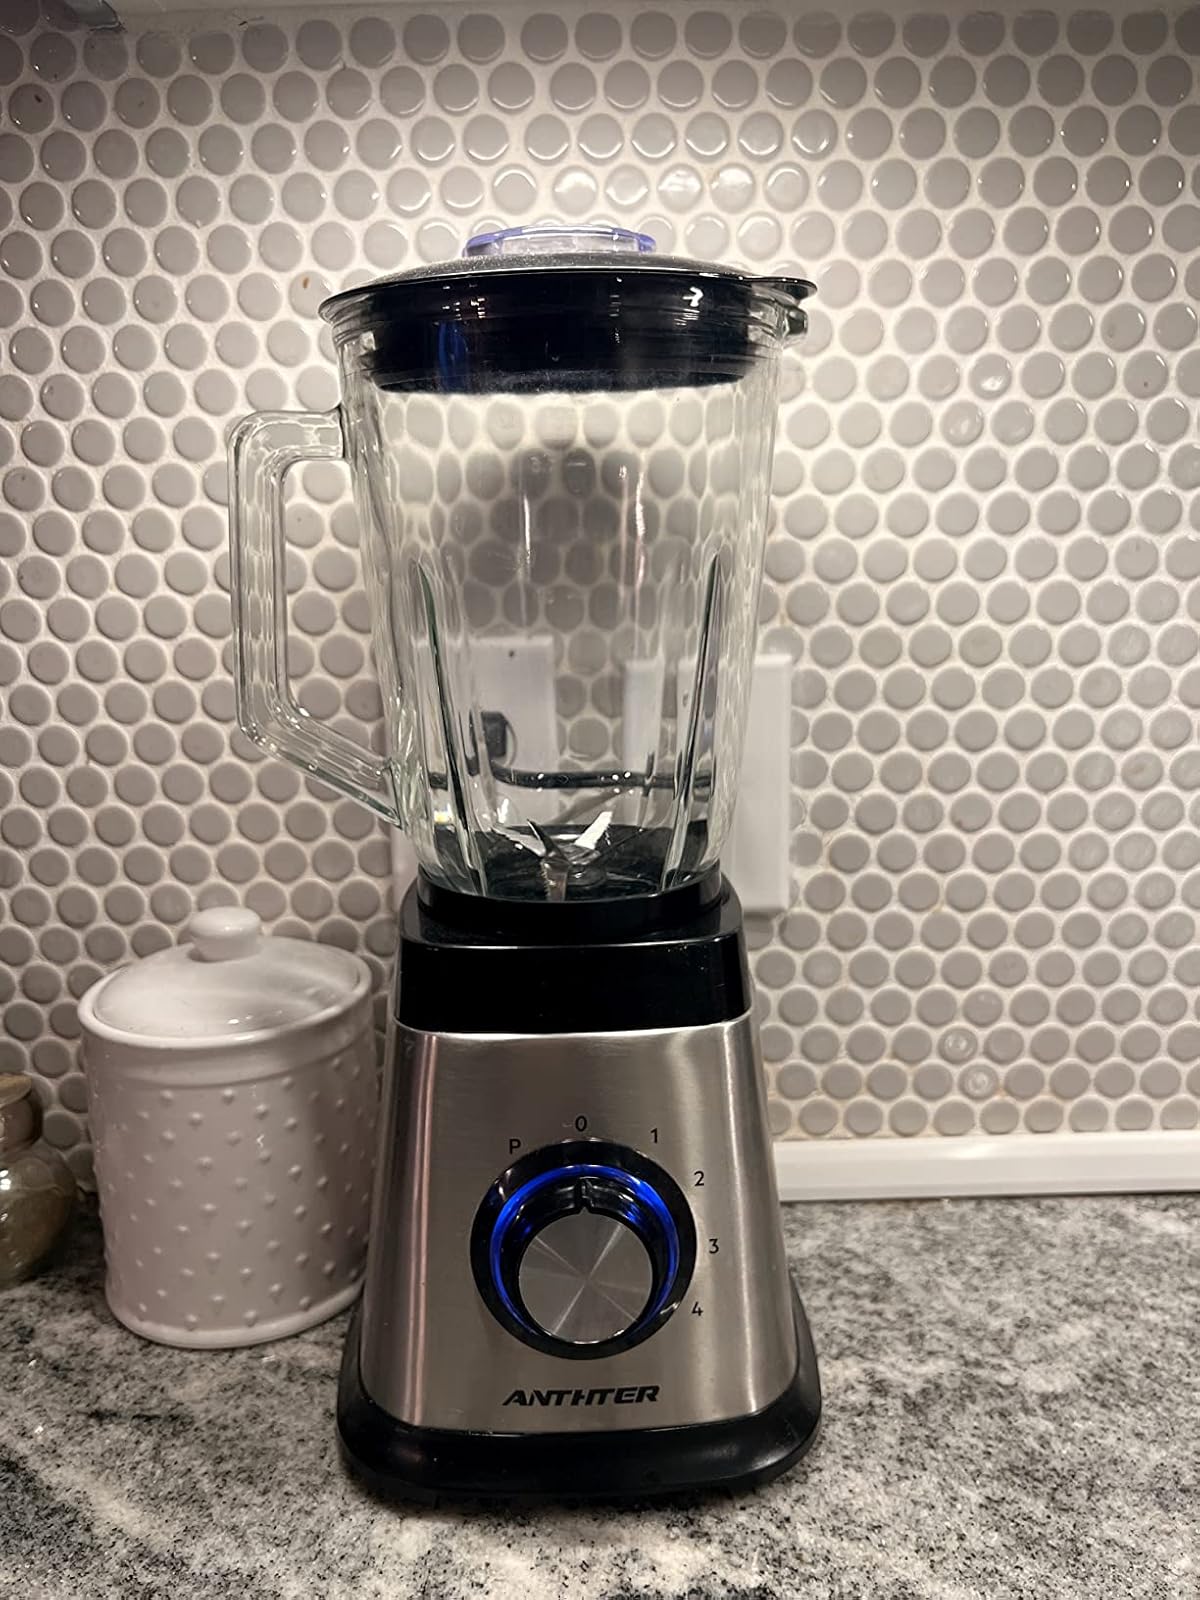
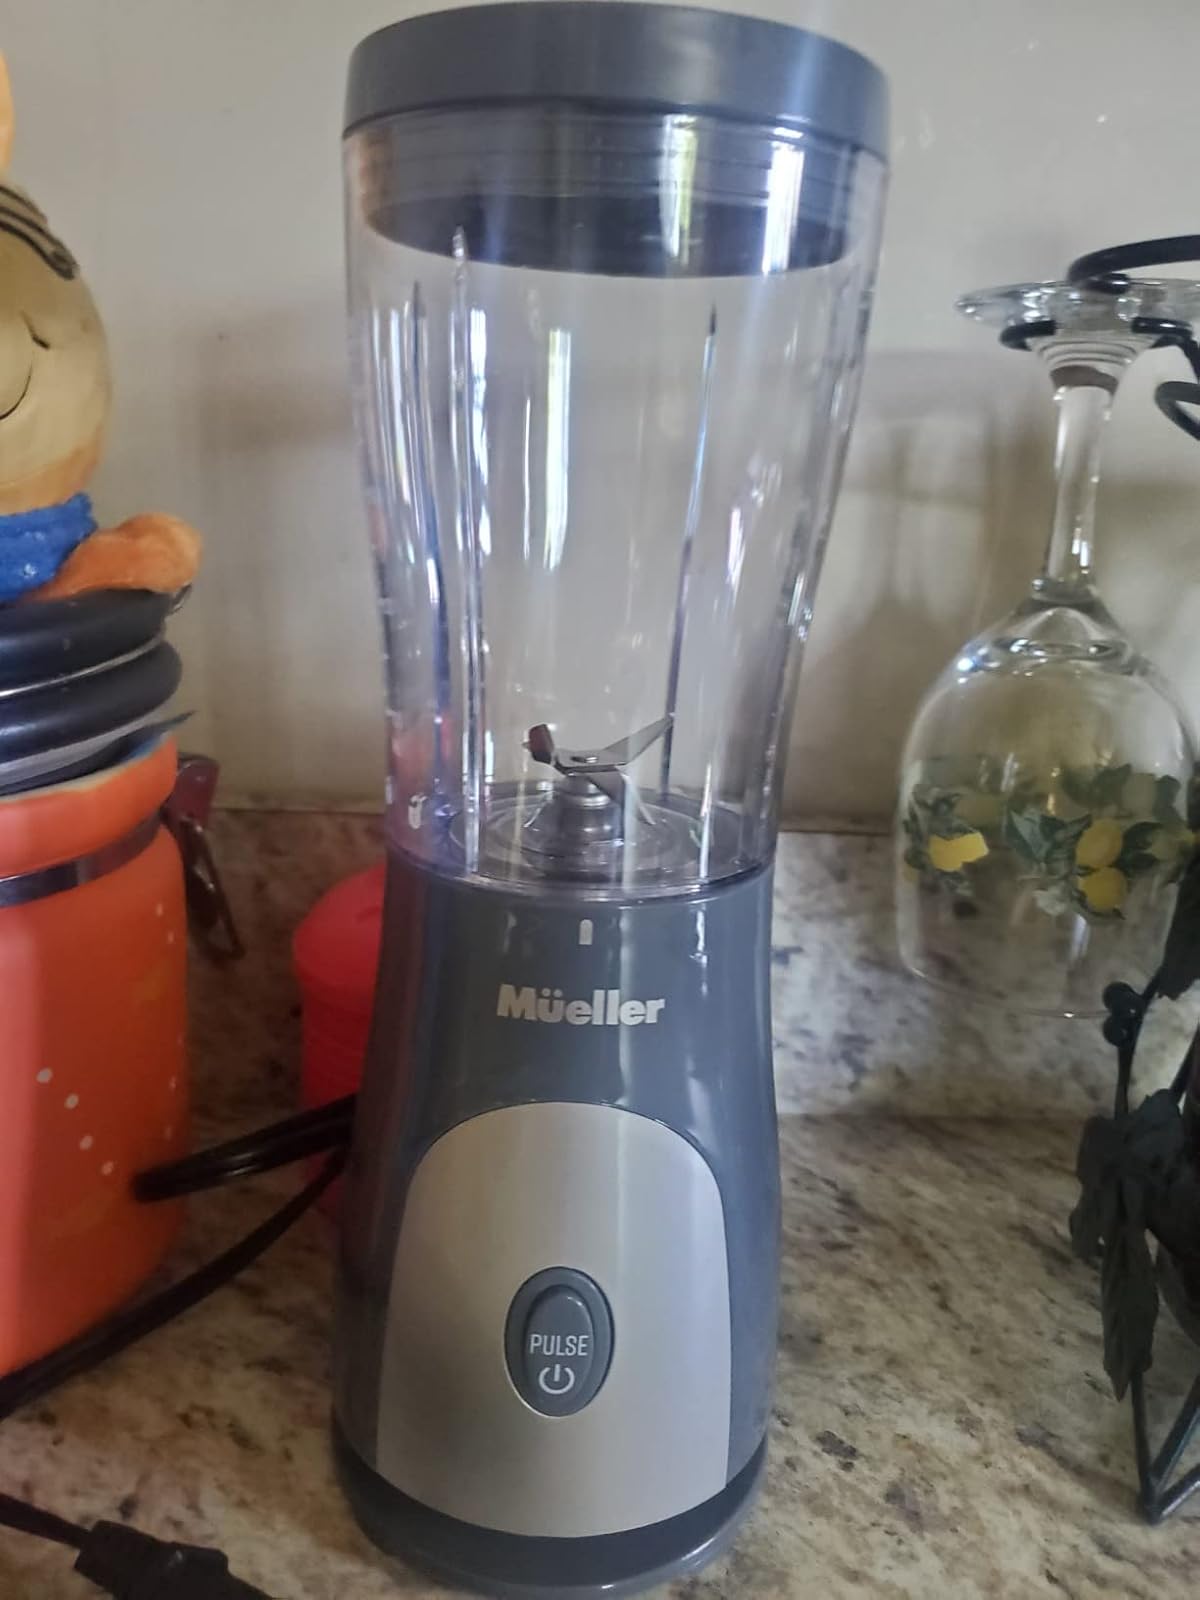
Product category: items_blender
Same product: no